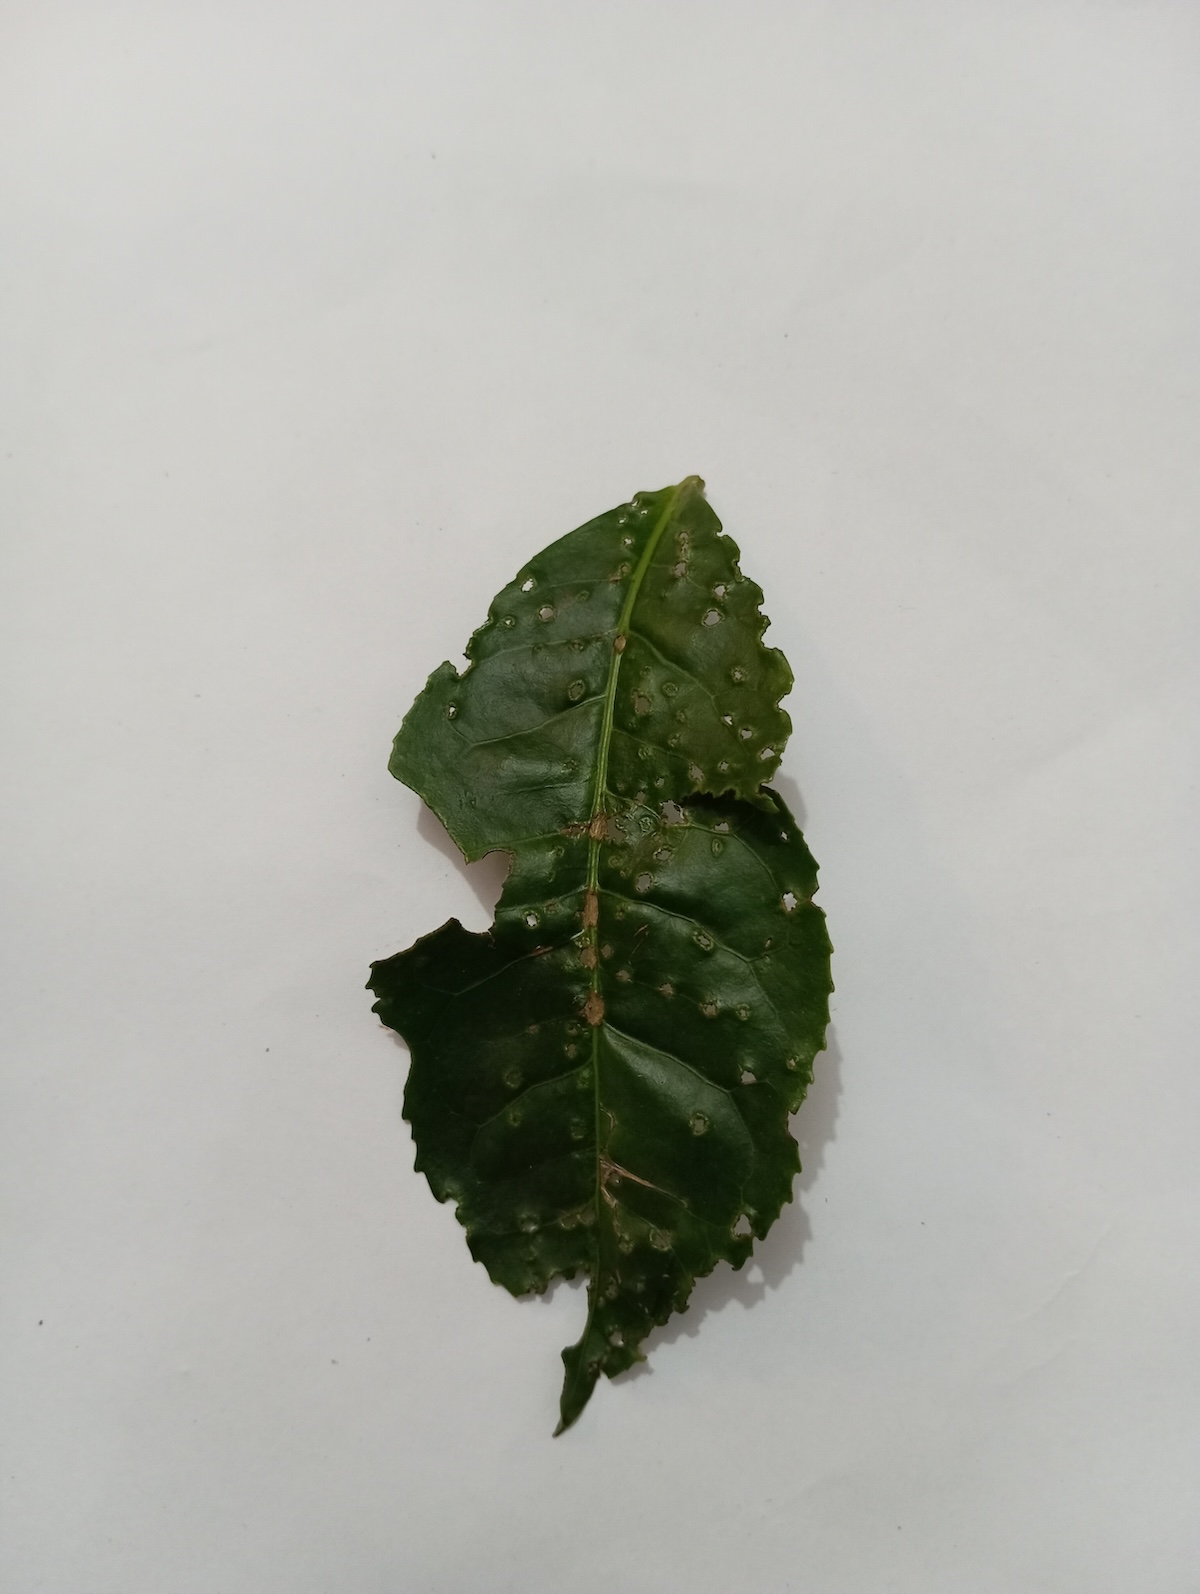
Label: Green mirid bug